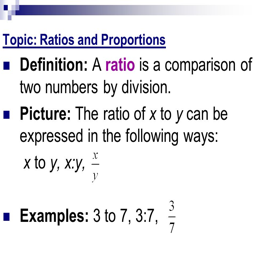
definition : a ratio is a comparison of numbers by division .